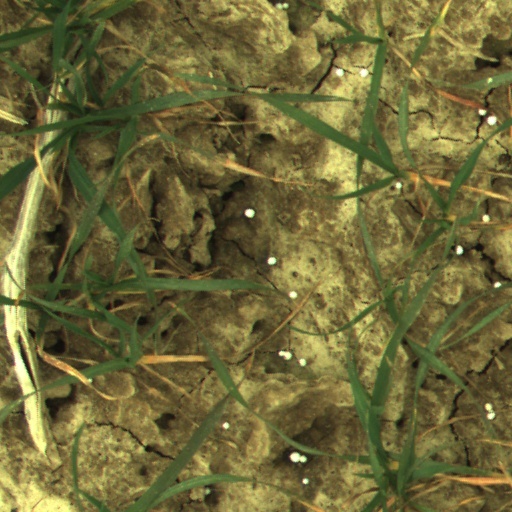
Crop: wheat